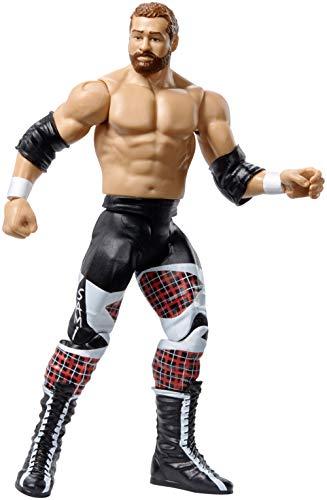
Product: WWE Sami Zayn Action Figure
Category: Sports & Outdoors | Fan Shop | Toys & Game Room | Action Figures & Toy Figurines
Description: Bring home the action of the WWE with this approximately 6-inch figure in "Superstar scale.".
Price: $17.66
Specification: ProductDimensions:1.9x6.5x10.5inches|ItemWeight:2.88ounces|ShippingWeight:2.88ounces(Viewshippingratesandpolicies)|DomesticShipping:ItemcanbeshippedwithinU.S.|InternationalShipping:ThisitemcanbeshippedtoselectcountriesoutsideoftheU.S.LearnMore|ASIN:B0777HFTJ7|Itemmodelnumber:FMD60|Manufacturerrecommendedage:6-10years